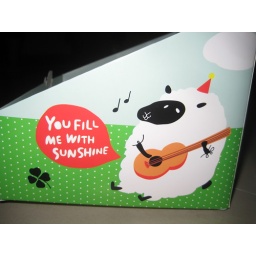
Found this at a paper store And I'm in love with it!!! so cute and colorful